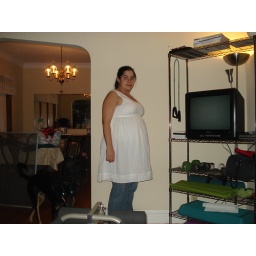
rachel in the white dress